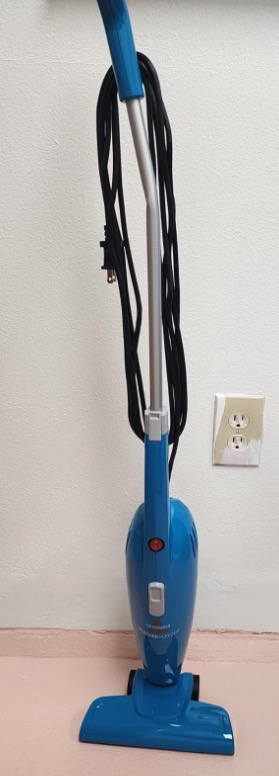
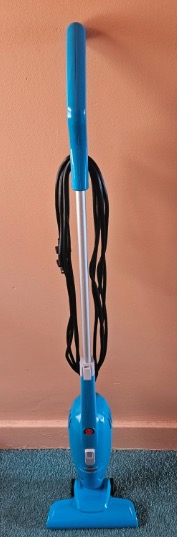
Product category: items_vacuum
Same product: yes